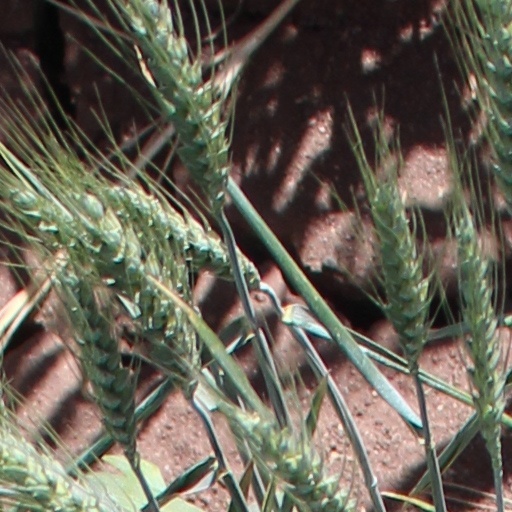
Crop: wheat